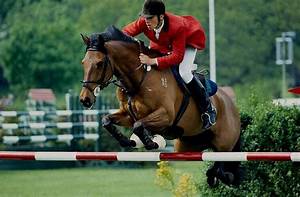
Label: cavallo